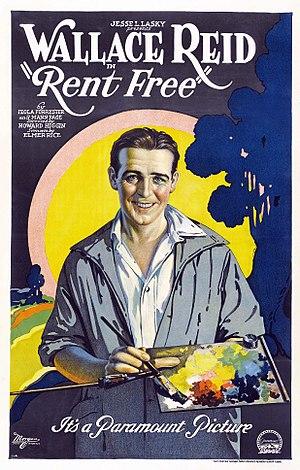
La Crise du logement est un film muet américain de Howard Higgin, sorti en 1922.